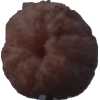
Label: orange_peeled